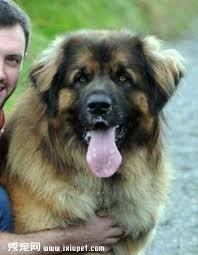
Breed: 214-n000019-Leonberg